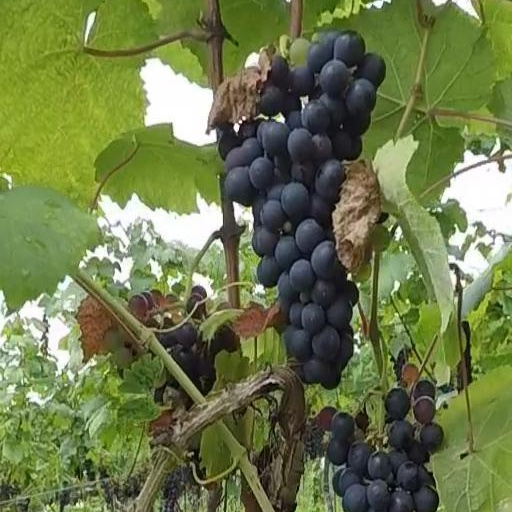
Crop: grape